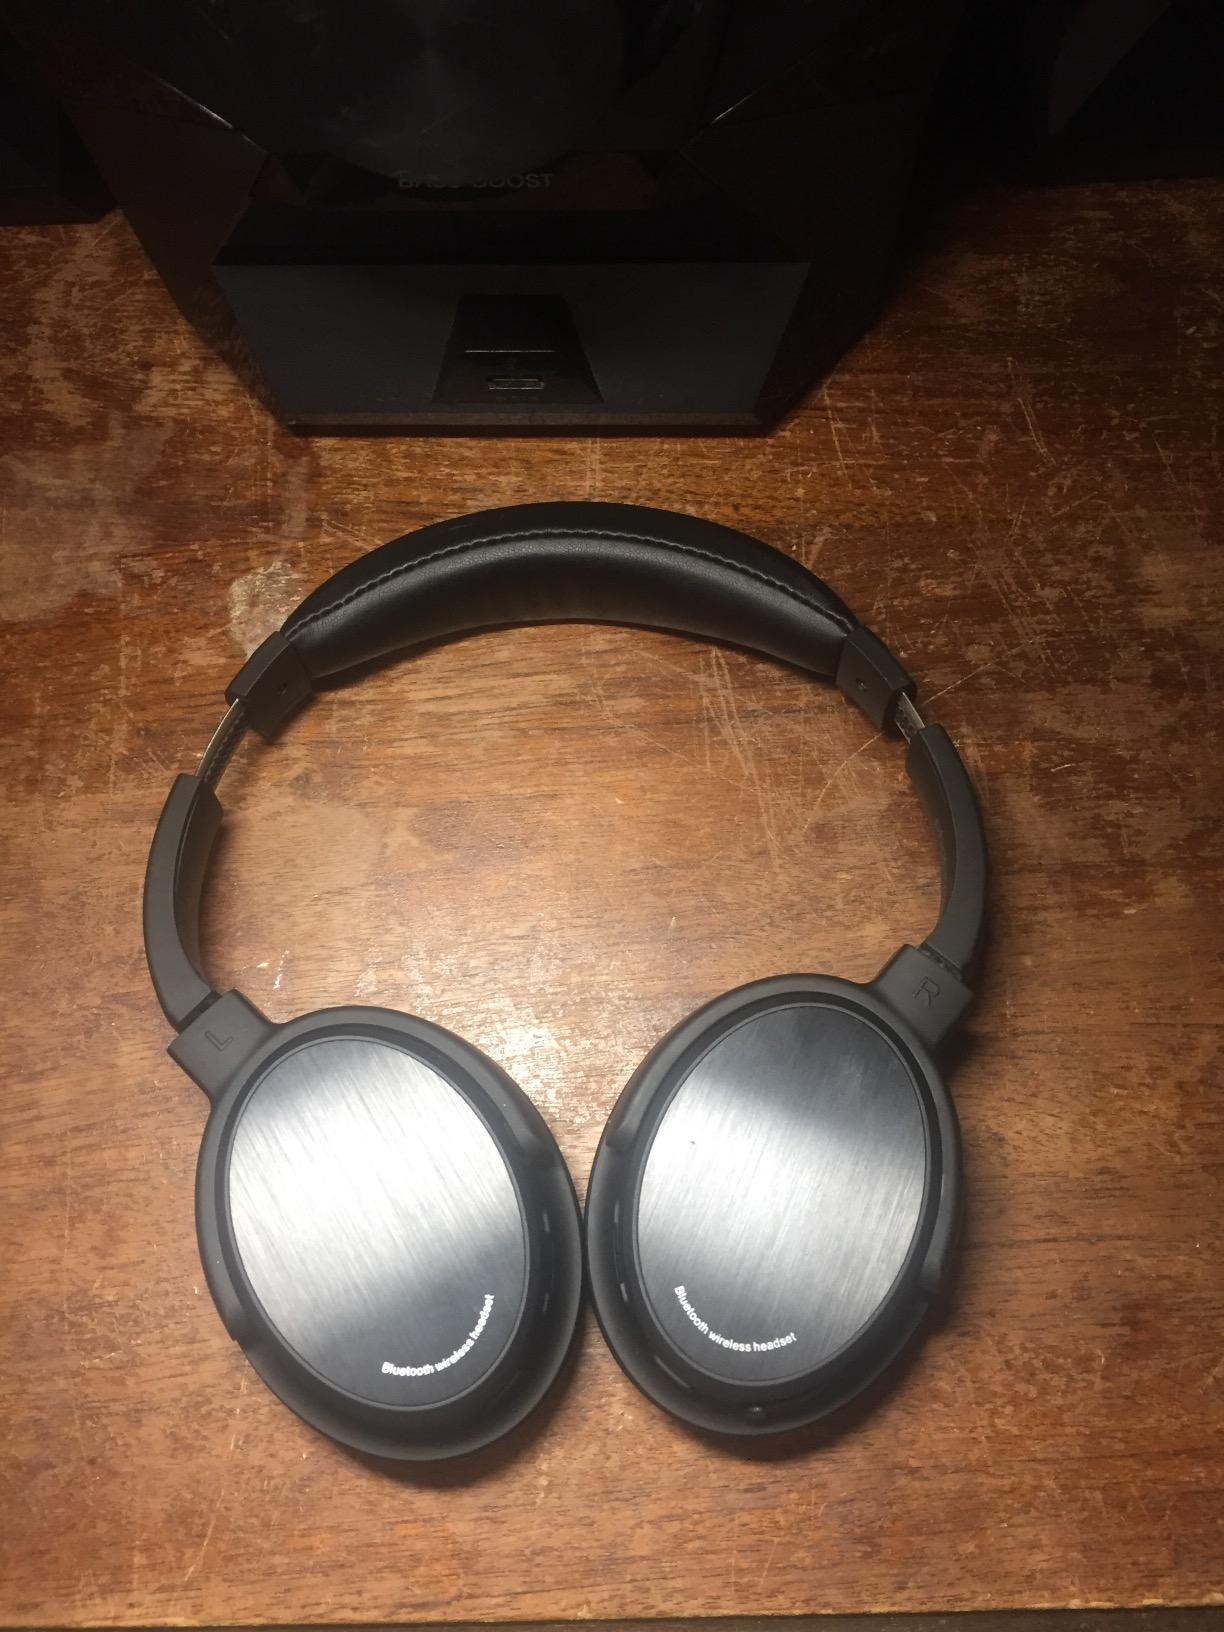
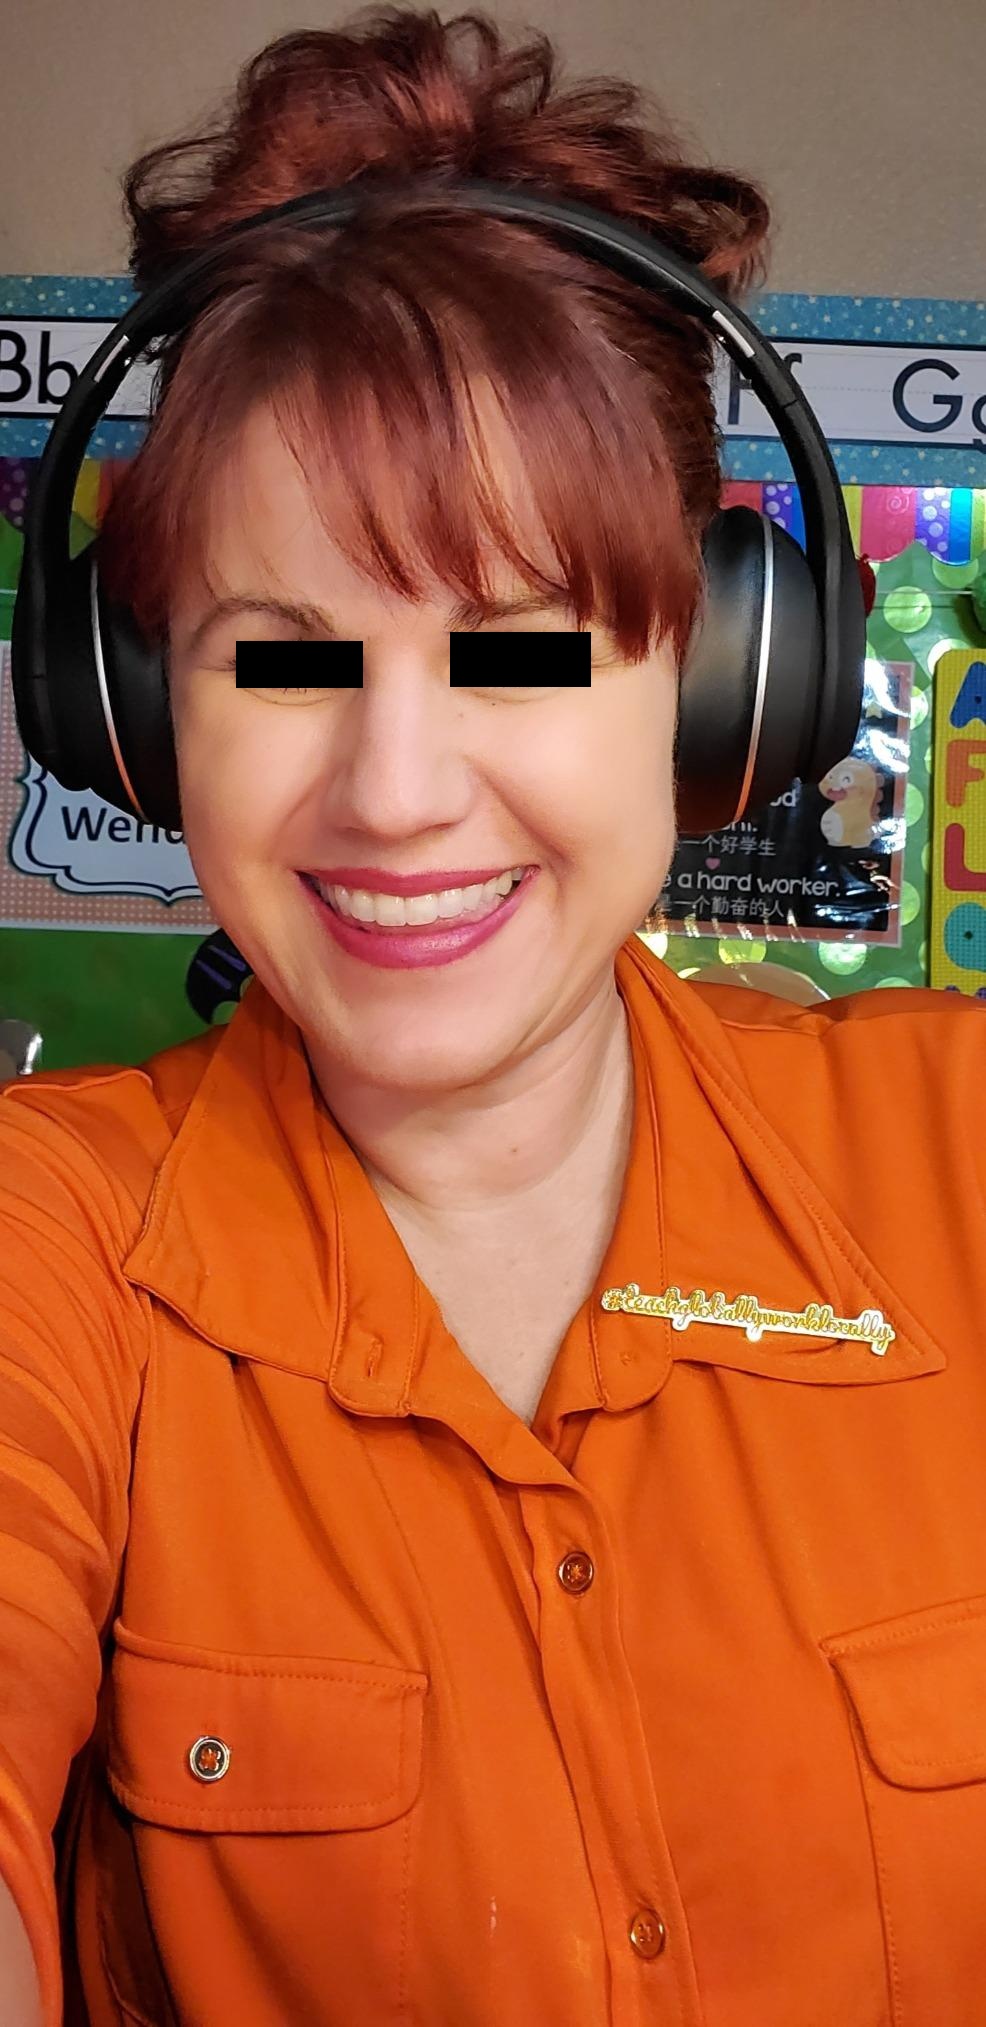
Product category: headphones
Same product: no